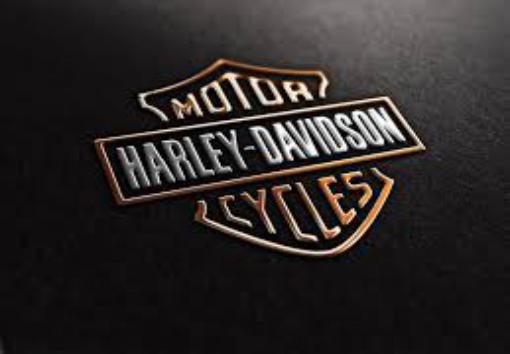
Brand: Harley-Davidson
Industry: Leisure